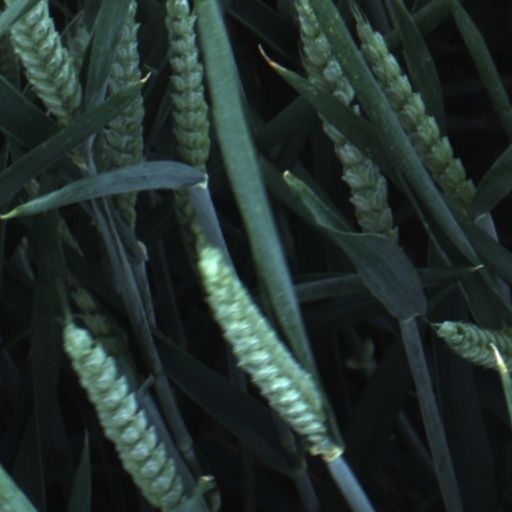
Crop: wheat